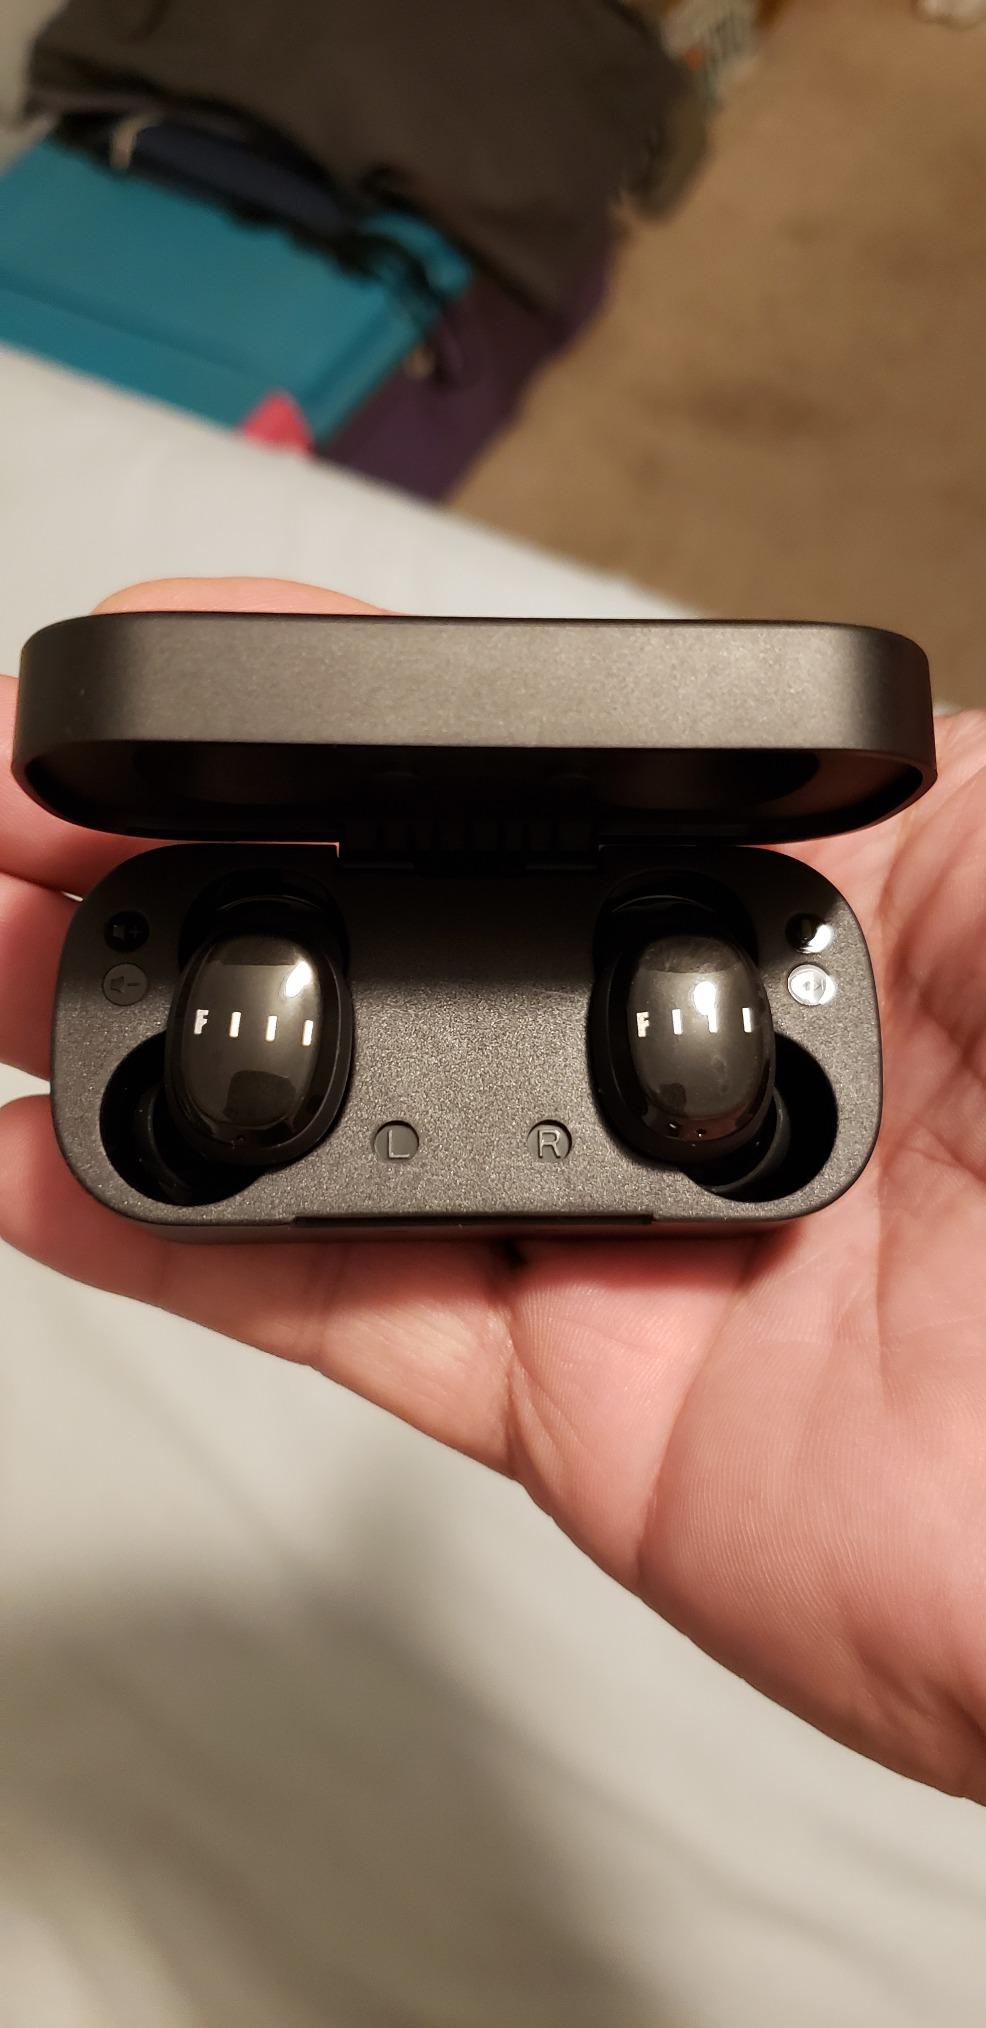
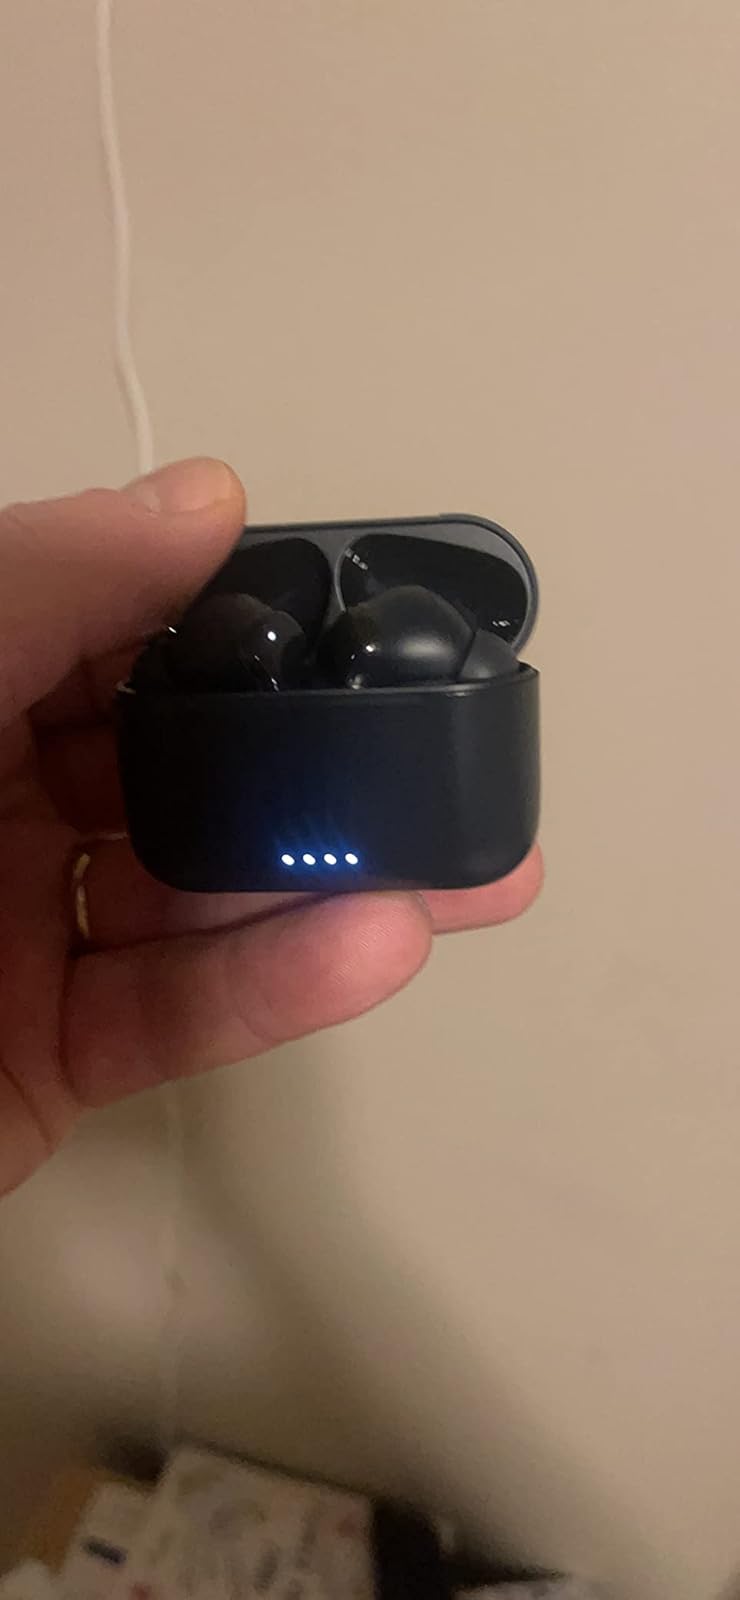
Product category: earbuds
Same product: no